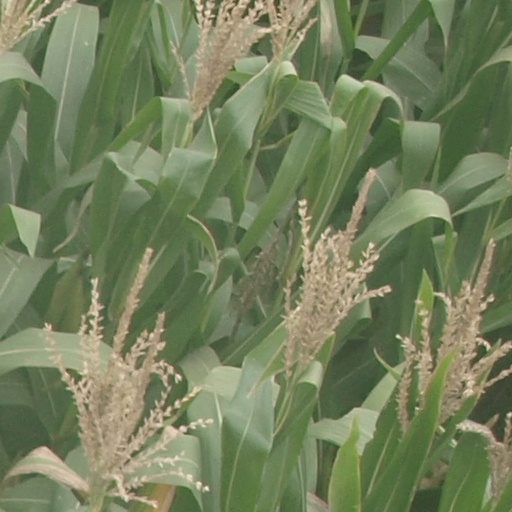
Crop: maize; corn